Provenchère, Doubs

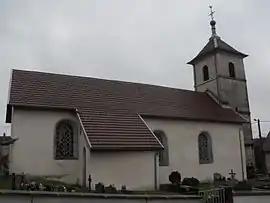
The church in Provenchère

Provenchère is a commune in the Doubs department in the Bourgogne-Franche-Comté region in eastern France.